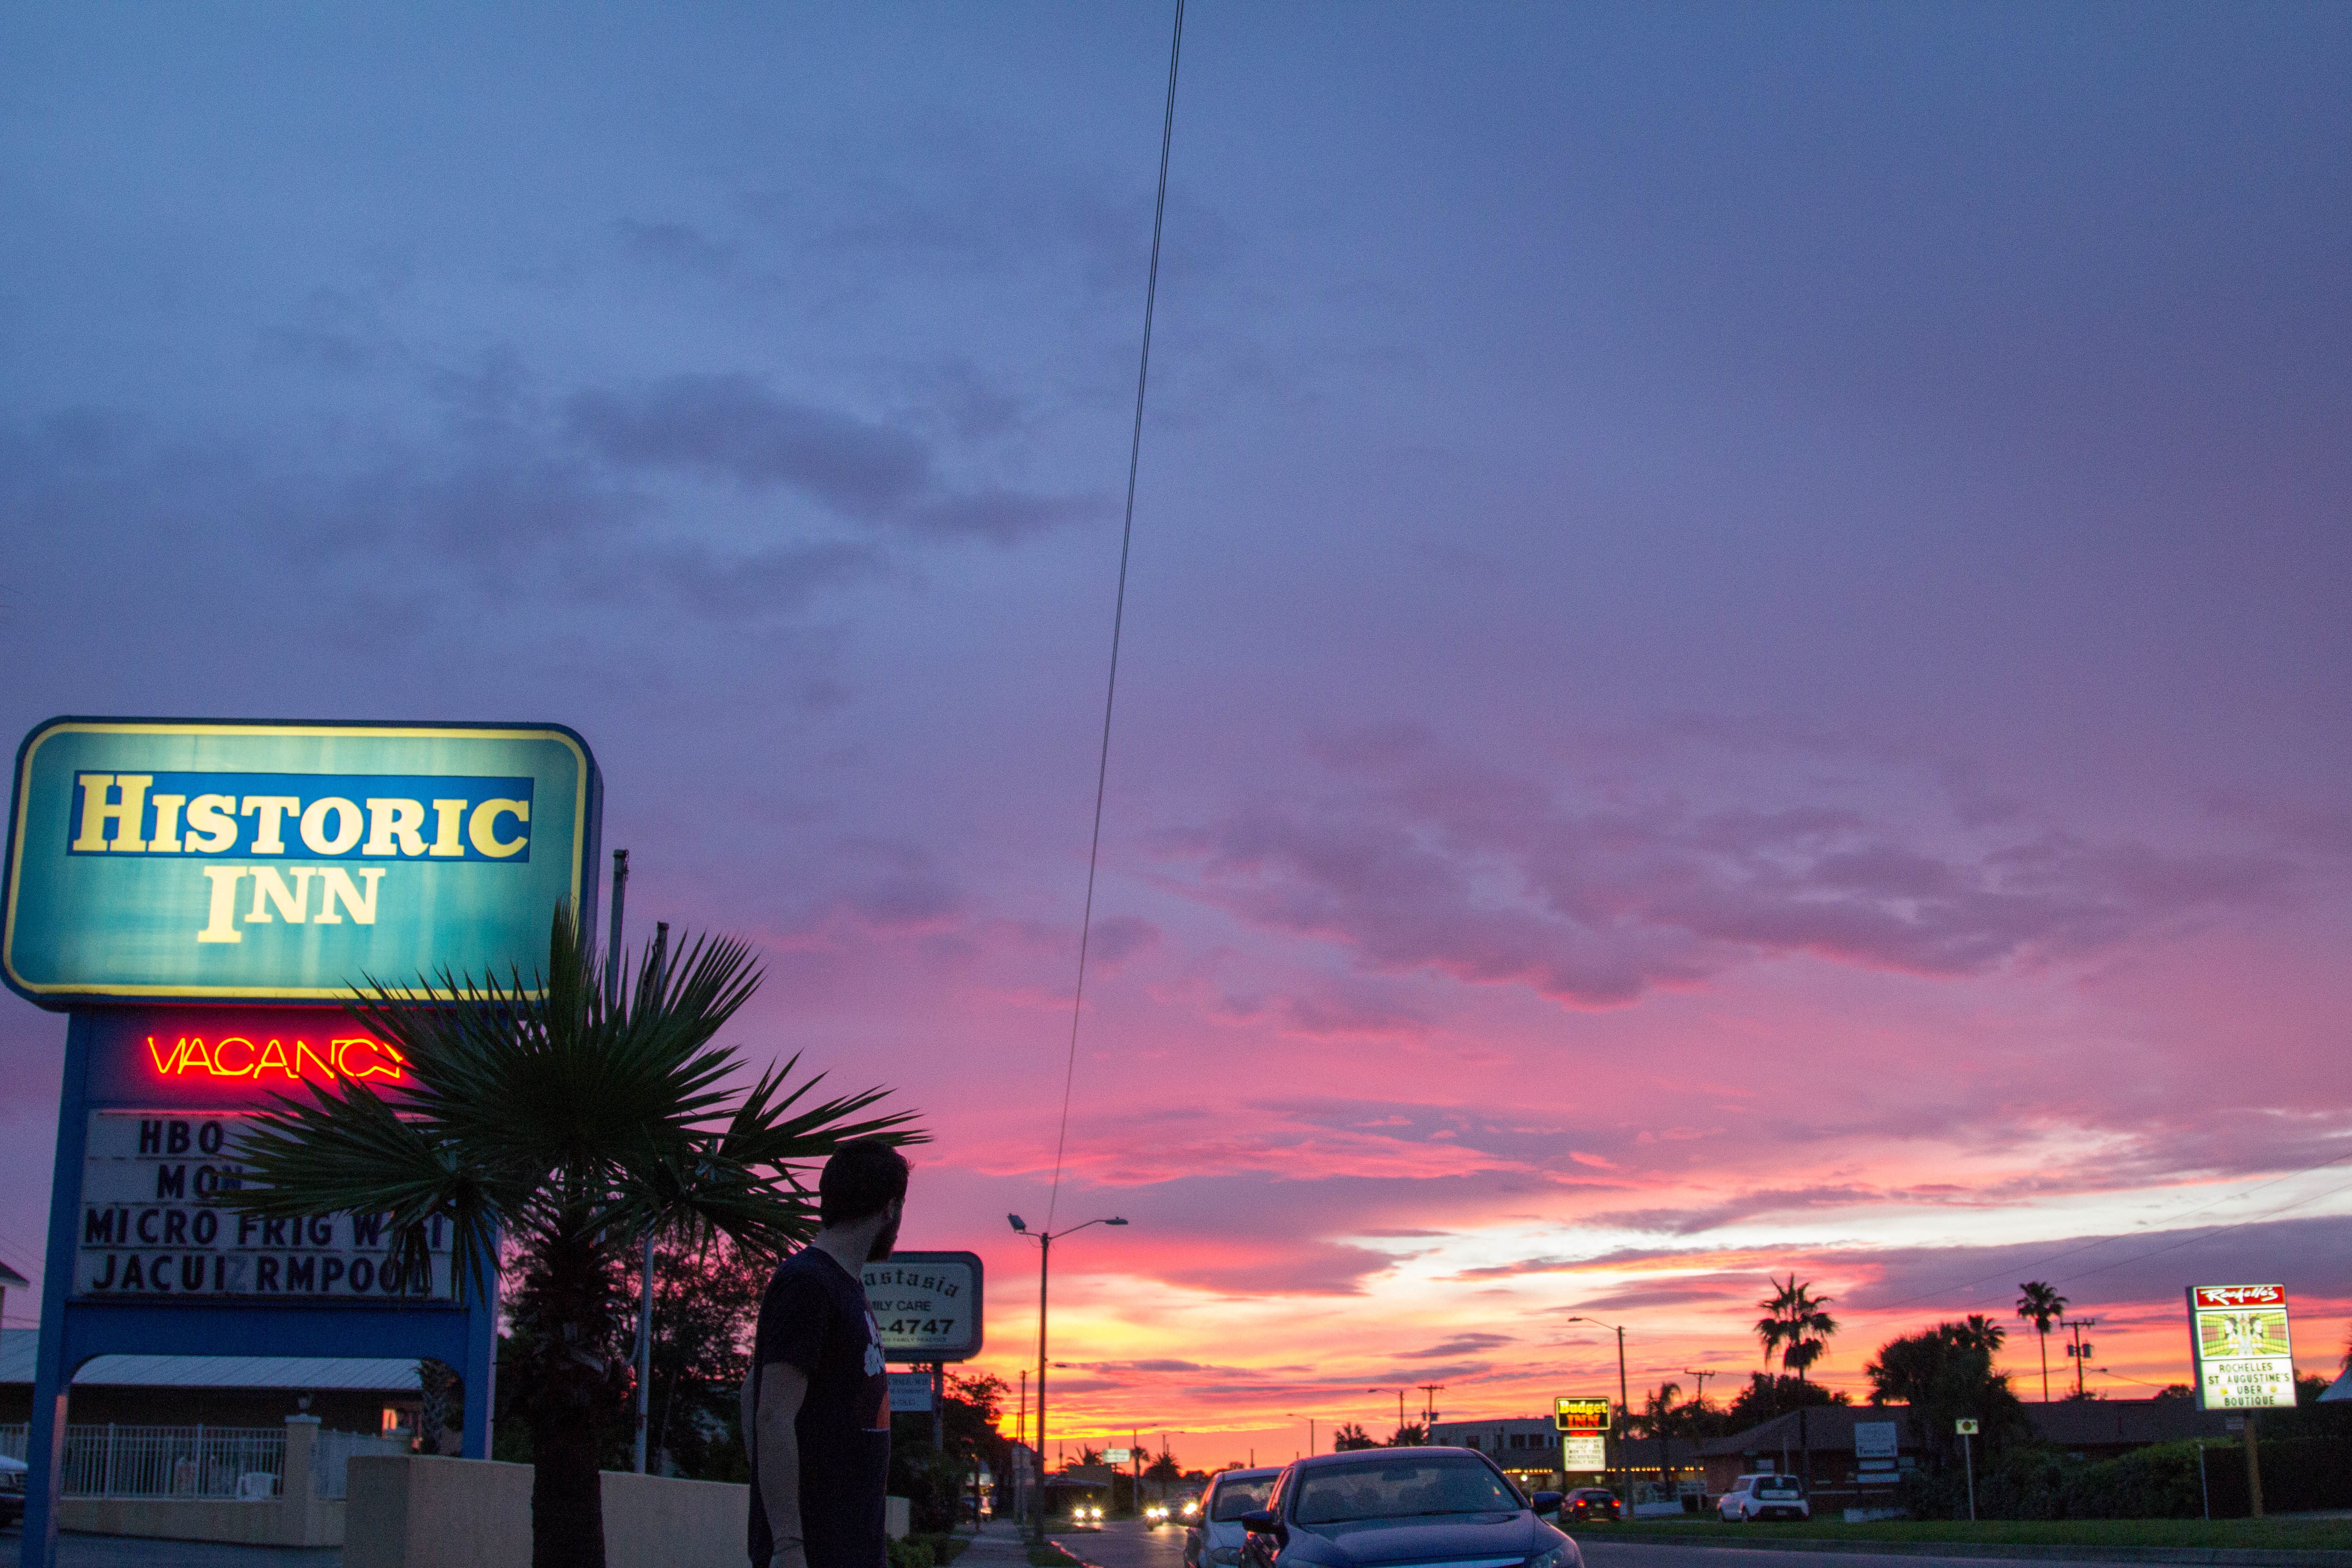
sky, advertising, downtown, dusk, evening, lighting